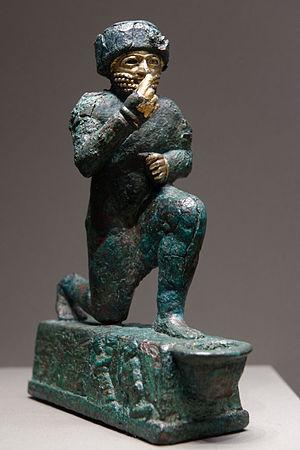
Statuette d'homme agenouillée. Vouée par un habitant de Larsa au dieu Amurru pour la vie d'Hammurabi.
Amurru, Mar.tu en sumérien, est une divinisé incarnant le peuple amorrite dans le panthéon du Proche-Orient ancien. Elle n'était cependant pas l'une des divinisées les plus vénérées des Amorrites, qui lui préféraient Addu, Dagan, ou bien les divinisées traditionnelles de Mésopotamie.
La première dynastie de Babylone a dirigé le royaume centré sur la cité de Babylone pendant trois siècles, de 1894 à 1595 av. J.-C. selon la chronologie moyenne. Comme son nom l'indique, c'est la première à avoir dominé cette cité, et elle en a fait une puissance politique de premier rang. Ce royaume est également connu sous le nom de « paléo-babylonien ».
La civilisation babylonienne s'épanouit en Mésopotamie du Sud du début du IIᵉ millénaire av. J.‑C. jusqu'au début de notre ère. Elle prit corps à partir de l'héritage des civilisations du Sud mésopotamien plus anciennes dont elle est historiquement la prolongation. Elle prend corps avec l'affirmation politique de Babylone, État qui fut à partir du XVIIIᵉ siècle av. J.-C. l'entité politique dominant le Sud mésopotamien, et ce pendant plus d'un millénaire.
Le département des antiquités orientales du musée du Louvre à Paris conserve des objets provenant d'une région située entre l'actuelle Inde et la mer Méditerranée. Il offre un panorama presque complet des anciennes civilisations de l'Asie mineure. Il s'agit d'une des trois plus grandes collections du monde avec plus de 150 000 objets. Le département présente 6 500 œuvres dans une trentaine de salles, dont des chefs d'œuvre universels comme le Code de Hammurabi ou les impressionnants Lamassus du palais de Khorsabad.
L'Adorant de Larsa est une statuette mésopotamienne, unique par sa facture, qui est exposée à la salle 3 du rez-de-chaussée du musée du Louvre. Datant du paléo-babylonien, elle représente un homme le genou droit en terre. La statuette est vouée par un habitant de Larsa au dieu Amurru, afin de protéger la vie d'Hammurabi.
La religion de la Mésopotamie rassemble les pratiques et croyances religieuses des divers peuples qui ont vécu en Mésopotamie pendant l'Antiquité, entre le IVᵉ millénaire av. J.‑C. et le début de notre ère : Sumériens, Akkadiens, Babyloniens, Assyriens pour les principaux.